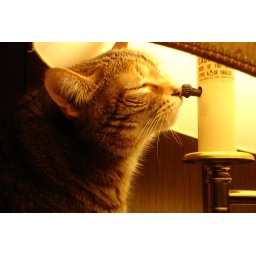
Squeaky is in love with the desk lamp